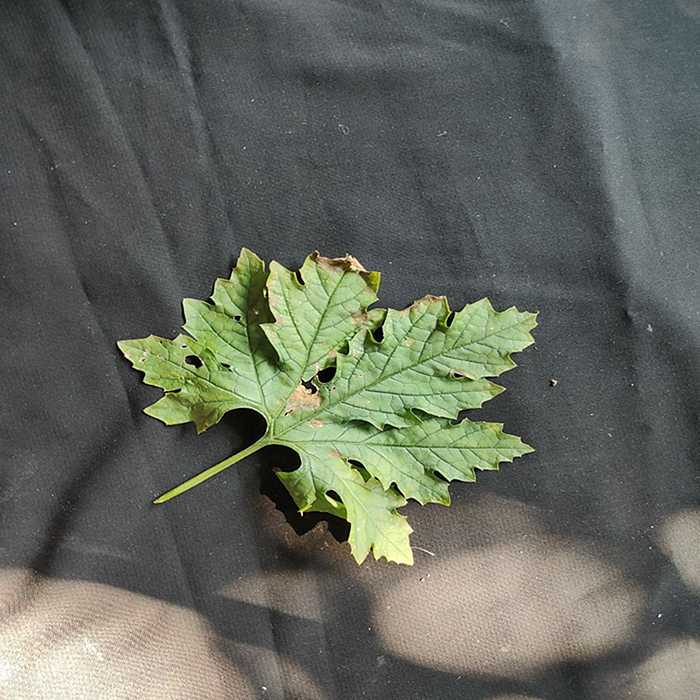
Plant: Bitter Gourd
Label: Downey mildew